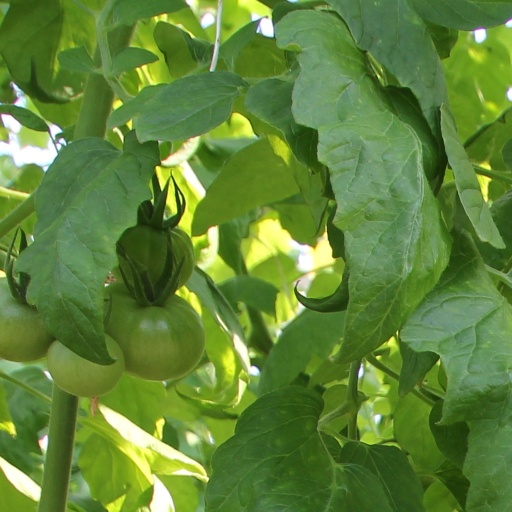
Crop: tomato